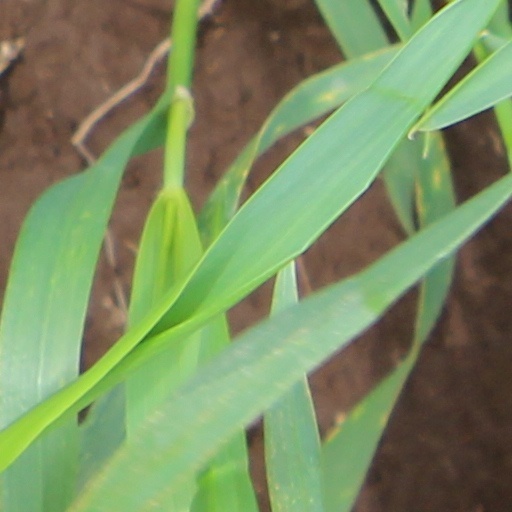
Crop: wheat